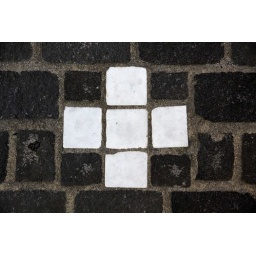
An interpretation of the Swiss Flag, in gray and white cobblestones...Parking lot marker in Lausanne, Switzerland.